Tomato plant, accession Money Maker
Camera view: tilt-top (135 deg); turntable rotation: 180 degrees
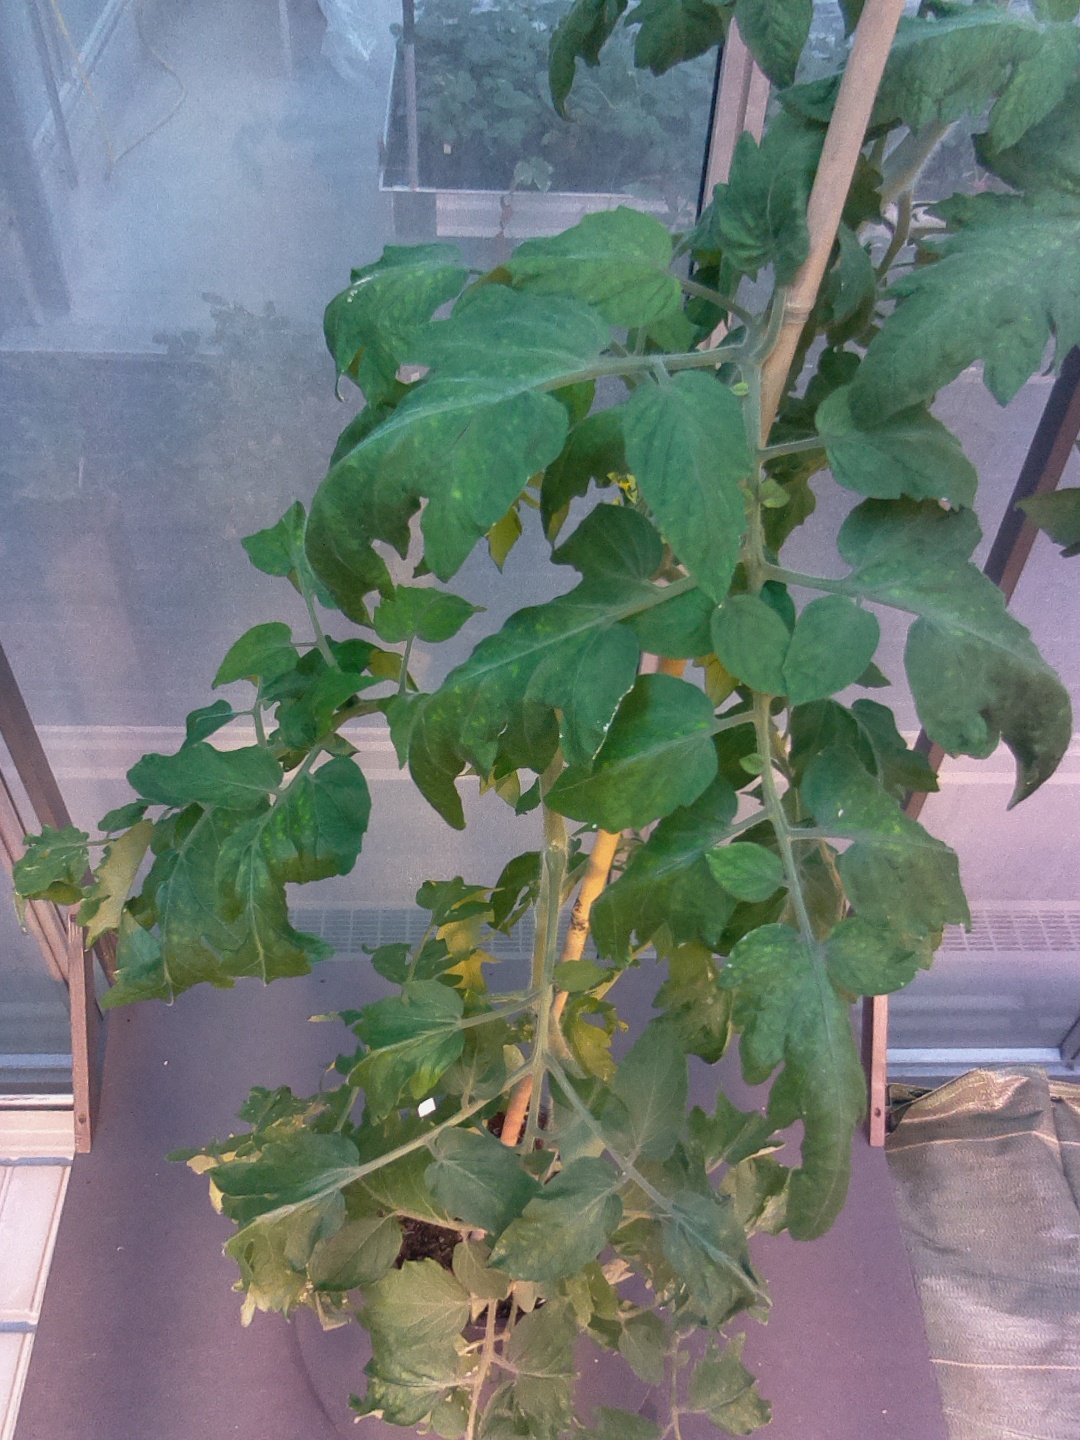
BBCH growth stage 68: Full flowering, 80%-90% of flowers open, more petals falling